Answer in natural language. Consider the 3D positions of the objects in the scene and not just the 2D positions in the image. Is the centerpoint of  blue colour bin at a higher height than pedestal sink with a wide basin? Choose between the following options: no or yes
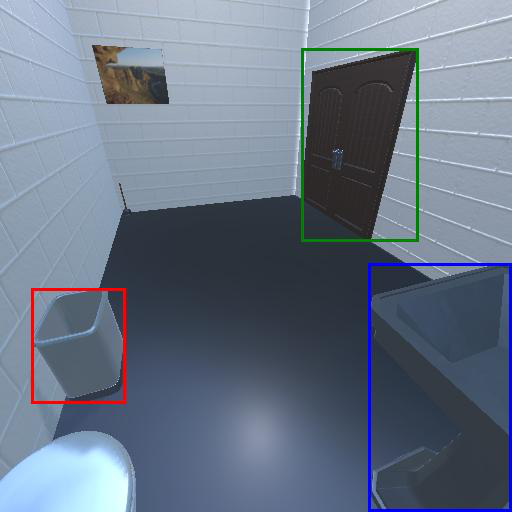
<answer>no</answer>